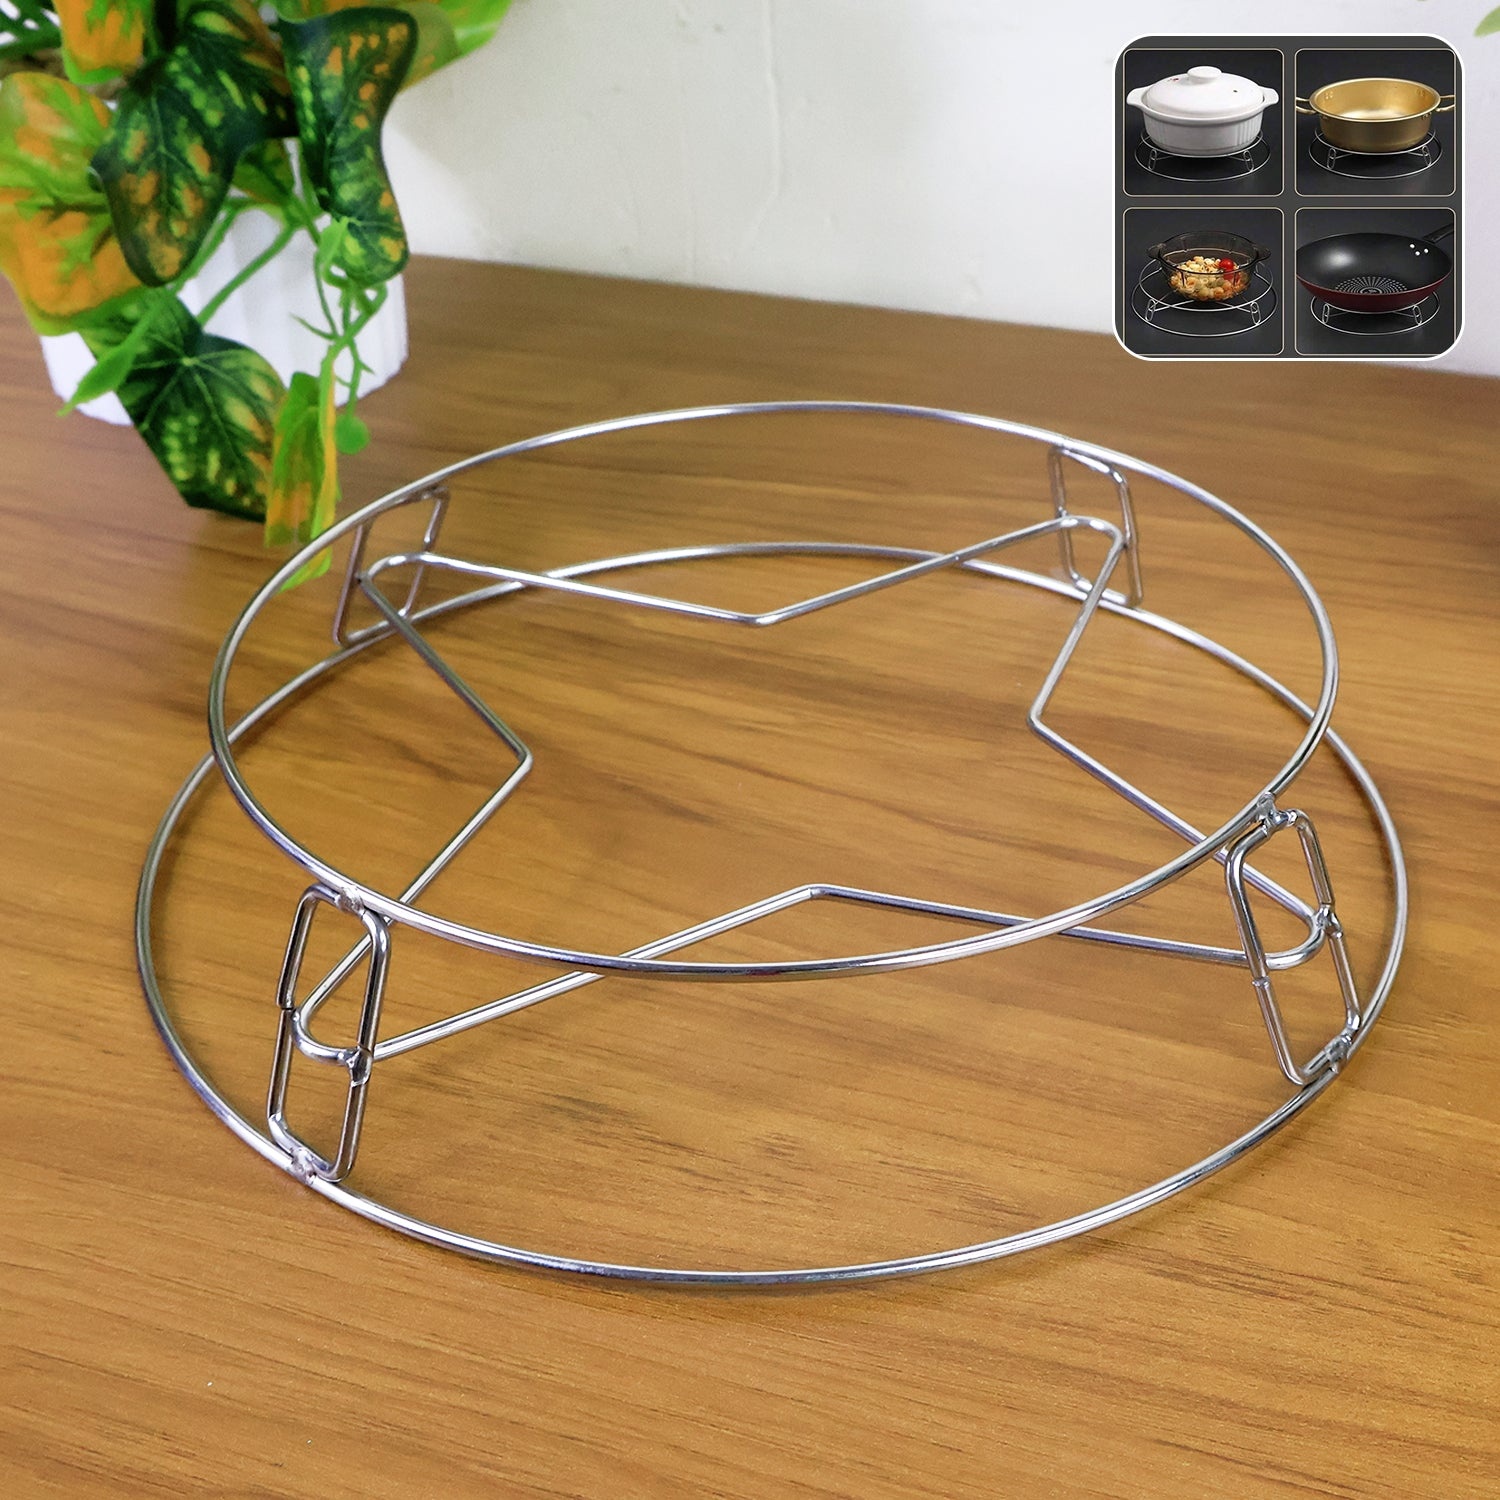
Heavy Duty Stainless Steel Gas Stove Stand (1 Pc)
Brand: RASHMI TRADERS
Stainless Steel Gas Stove Stand – Heavy Duty Vessel Support Ring for Cooking Pots, Tawa, Pressure Cooker & Multi-Purpose Kitchen Use Description :- This Stainless Steel Gas Stove Stand is a practical and durable kitchen accessory designed to provide stable support for cooking vessels on gas stoves. It helps in balancing small or large pots, pans, and cookers, ensuring safe and uniform heating during cooking. Crafted from premium-grade stainless steel, the stand is rust-resistant, easy to clean, and long-lasting. Its strong wire-frame structure provides excellent grip and stability, preventing spills and accidents. Ideal for daily kitchen use, this multipurpose stand is suitable for heavy cookware as well as delicate vessels. Compact in size yet highly functional, it is a must-have for every household. Key Features :- Heavy-duty stainless steel construction for long-lasting durability. Provides stable support for pots, pans, cookers, and kadais on gas stoves. Prevents tipping and accidents while cooking. Rust-proof, corrosion-resistant, and easy to clean . Lightweight yet sturdy design for daily kitchen use . Compact and easy to store when not in use. Multi-purpose stand – useful for both home kitchens and commercial cooking . Ideal For :- Daily cooking at home kitchens. Supporting small or large cookware on gas stoves. Ideal for pressure cookers, frying pans, kadais, and saucepans. Suitable for households, restaurants, dhabas, and catering services. Specifications :- Product Type: Gas Stove Stand / Vessel Support Ring Material: High-quality stainless steel Shape: Round frame with cross-support Quantity: 1 Pc Usage: Kitchen cookware support Packaging: Standard poly bag or box Keywords :- Cooking stand, Steaming rack, Pot stand, Trivet stand, Hot pot holder, Gas stove support, Multi-purpose kitchen rack, Steamer plate stand,Kitchen cooking accessory,Table protector for hot pots,Round wire rack, Stainless steel stand, Foldable cooking stand, Multipurpose trivet, Heat-resistant rack, Gas stove ring support Dimension:- Vol. Weight (Gm) :- 330 Product Weight (Gm) :- 80 Ship Weight (Gm) :- 330 Length (Cm) :- 20 Breadth (Cm) :- 20 Height (Cm) :- 4
Category: Home & Garden > Kitchen & Dining > Kitchen Appliance Accessories > Cooktop, Oven & Range Accessories > Racks